David Philipson

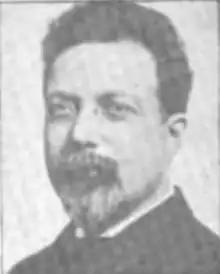

David Philipson (August 9, 1862 – June 29, 1949) was an American Reform rabbi, orator, and author.